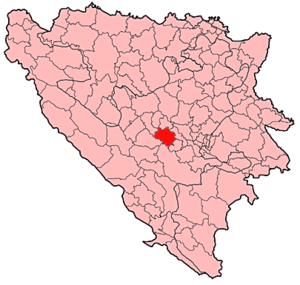
Fojnica est une ville et une municipalité de Bosnie-Herzégovine située dans le canton de Bosnie centrale et dans la Fédération de Bosnie-et-Herzégovine. Selon les premiers résultats du recensement bosnien de 2013, la ville intra muros compte 3 874 habitants et la municipalité 13 047.